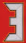
Number: 3